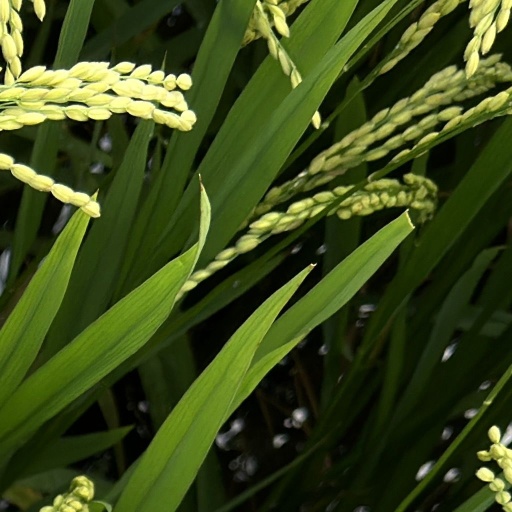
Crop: rice